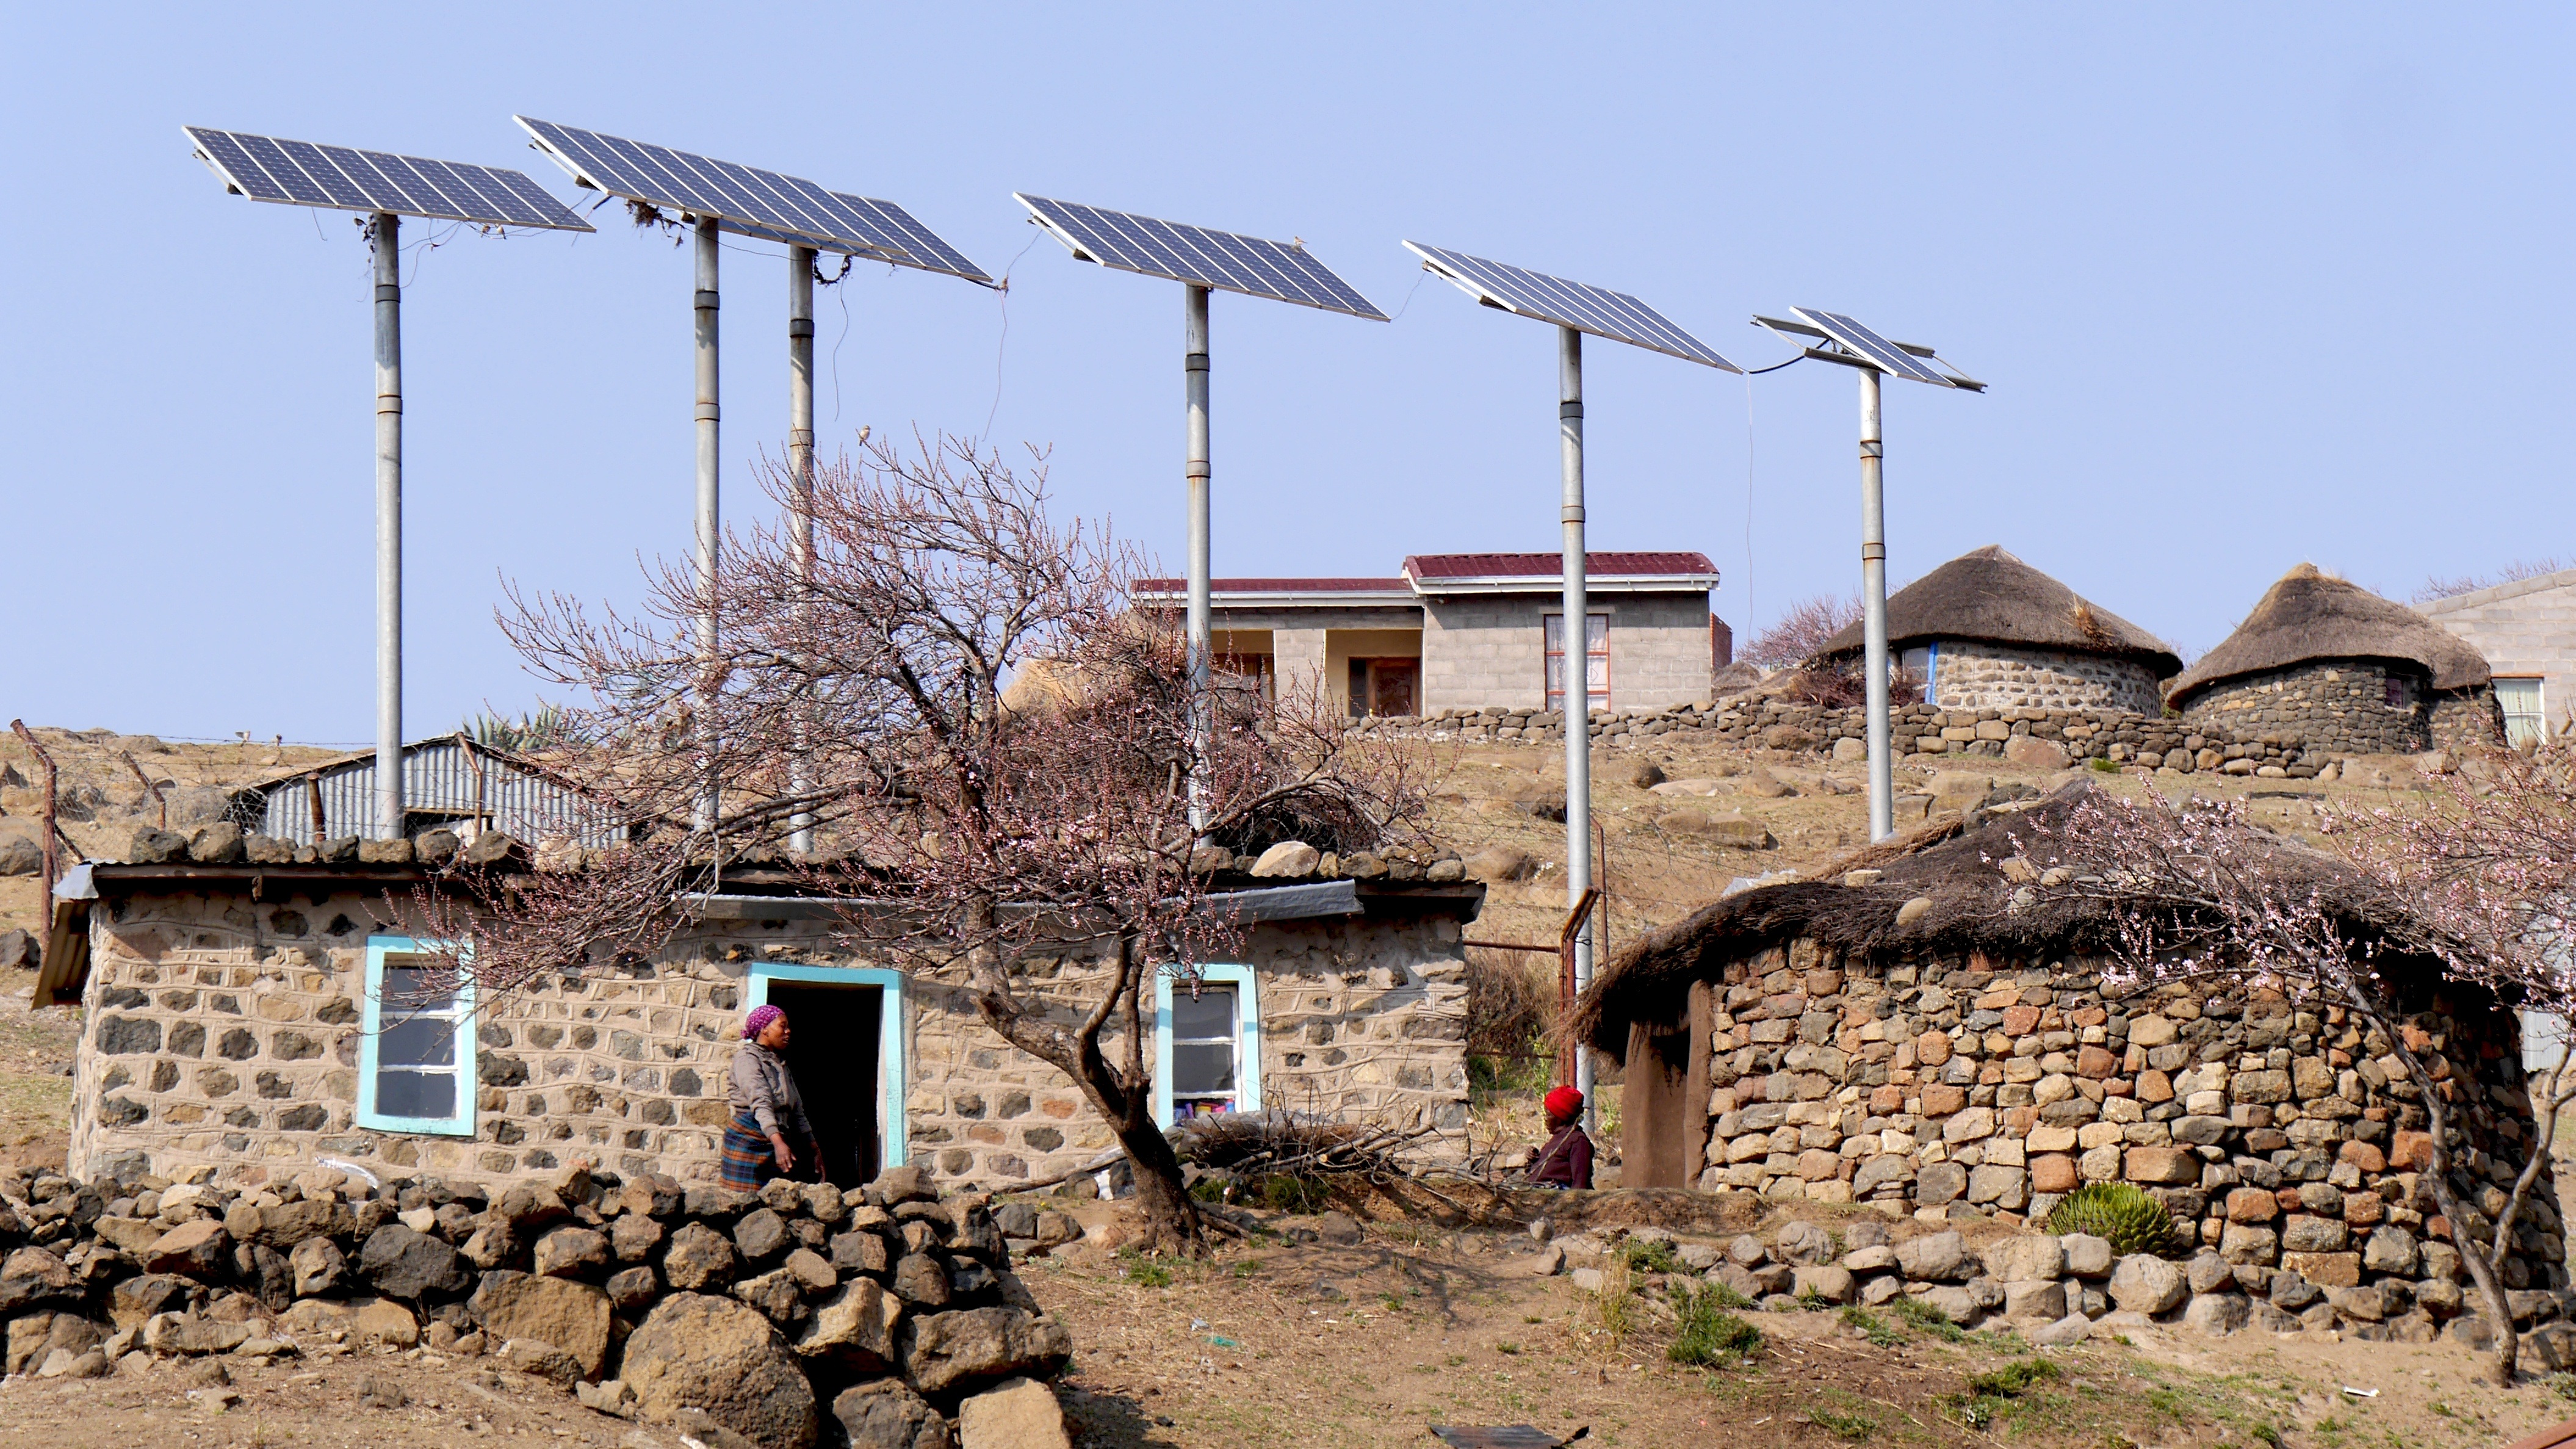
town, wall, village, suburb, ruins, bergdorf, rural area, solar energy, residential area, lesotho, rondavels, human settlement, geological phenomenon